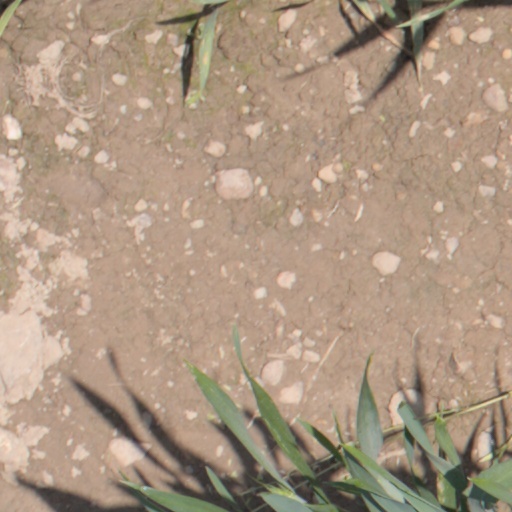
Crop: wheat